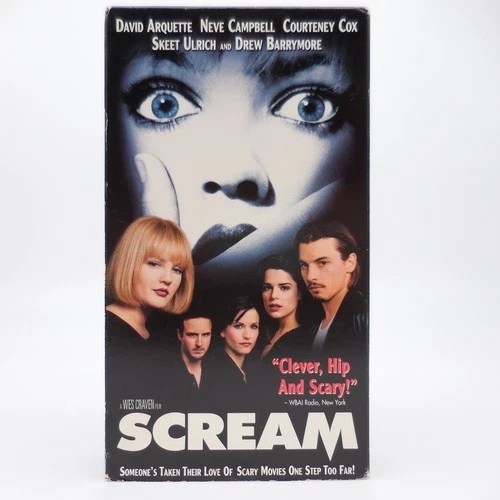
Scream (VHS, 1997)
Brand: Solid State Cinema
From legendary director Wes Craven, Scream redefined the slasher genre with its razor-sharp wit, self-aware dialogue, and unforgettable scares. A quiet town is terrorized by a masked killer who plays by his own twisted set of “rules” — and no one is safe. Starring Neve Campbell, Courteney Cox, David Arquette, and Drew Barrymore, this genre-defining classic is packed with suspense, humor, and iconic moments that made it a 1990s horror staple. A must-have for collectors of VHS horror and fans of meta-slasher cinema.
Category: Media > Videos > VHS Tapes